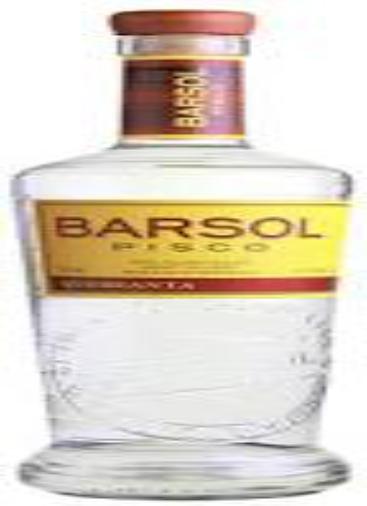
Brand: BARSOL
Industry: Food